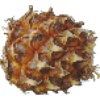
Label: pineapple_mini